Liberty North High School

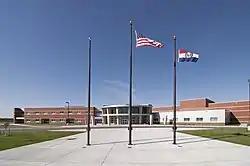

Liberty North High School (LNHS) is a four-year high school located in Liberty, Missouri, United States. As of 2021, its enrollment is over 2,000 (following a rapid increase in the 2013–14 school year, when 9th graders were placed in high schools instead of middle schools for the first time.) LNHS is one of two high schools in the Liberty Public School District, alongside Liberty High School. Liberty North High School has two feeder middle schools, South Valley Middle School and Heritage Middle School (formerly Liberty Junior High).